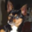
Label: dog